Pontifical Bolivarian University

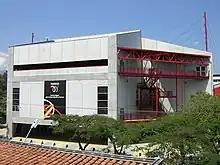
Polideportivo main campus in Medellin

As of 2021, the university had 315 docent researchers working within 91 research groups across Colombia.